1967–68 Porin Ässät season

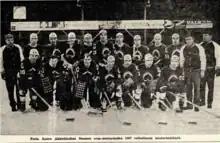
Ässät's 1967 Finnish Cup winning team

Ässät too part in the 1967 Finnish Cup. The cup was originally started by Karhut, but the merger happened in between the 2nd and the 3rd round. Karhut beat Musan Salama 7–1 in the first round. In the second round, Karhut beat HPK 8–7 and advanced to the third round. In the third round, Ässät beats rival team Lukko 5–3 and advances to the semifinal against Reipas, which it beats 5–3. In the final, Ässät goes on to beat SaPKo 7–0 and wins the Finnish Cup.